Duke of Wellington's Regiment

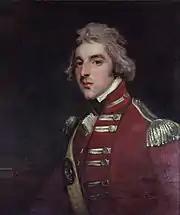
"Portrait of Arthur Wellesley" by John Hoppner, 1795. The future Duke of Wellington is shown in the uniform of the 33rd

The Duke of Wellington's Regiment was originally formed in 1702 as Huntingdon's Regiment. As regiment designations at that time assumed the name of commanding Colonel, this unit became for example: Henry Leigh's Regiment; then Robert Duncansons Regiment and George Wade's Regiment. Disbanded on 25 March 1714, this unit was officially registered as the 33rd Regiment of Foot in January 1715 then re-raised on 25 March 1715, as George Wade's Regiment; then Henry Hawley's Regiment; Robert Dalzell's Regiment and John Johnson's Regiment.